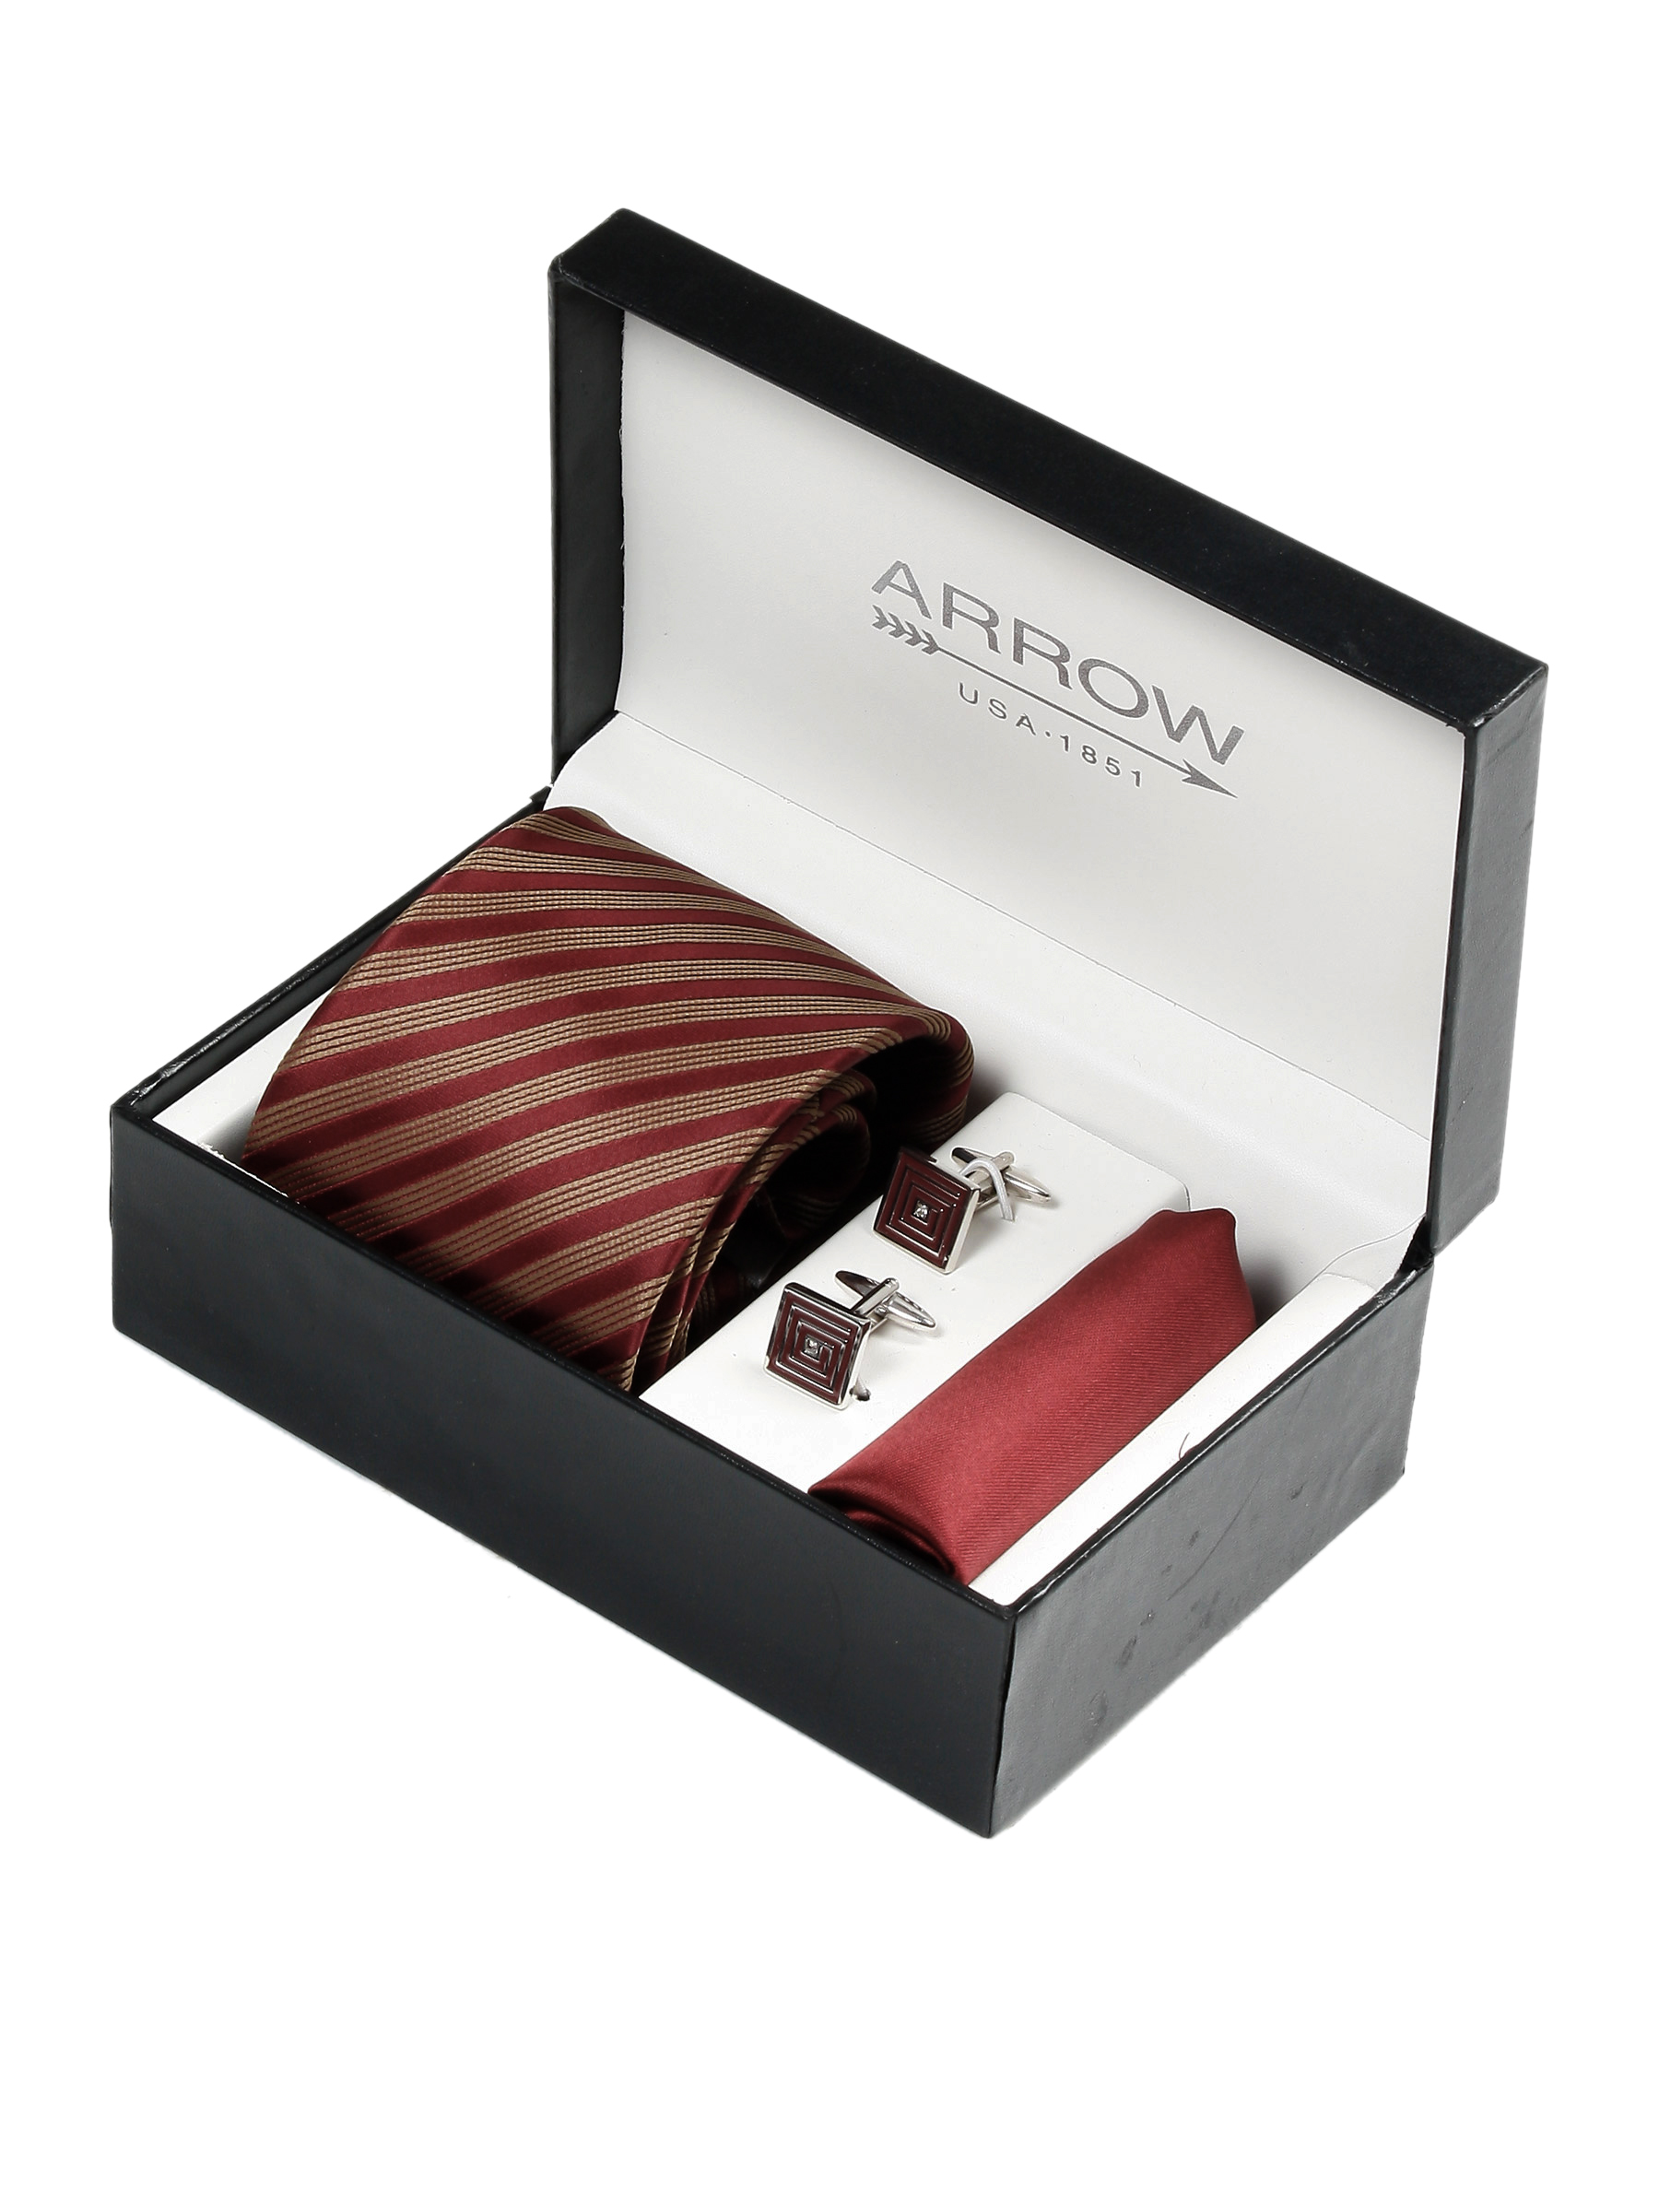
Arrow Men Formal Maroon Tie+Cufflink+Pocket square - Combo Pack
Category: Accessories / Accessories / Accessory Gift Set
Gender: Men
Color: Maroon
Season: Fall 2011
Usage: Formal